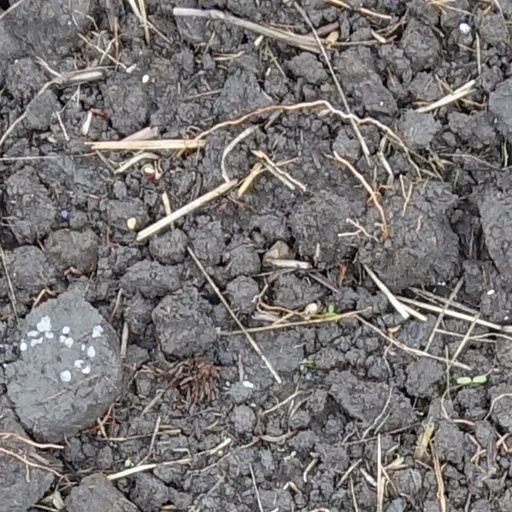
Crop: wheat